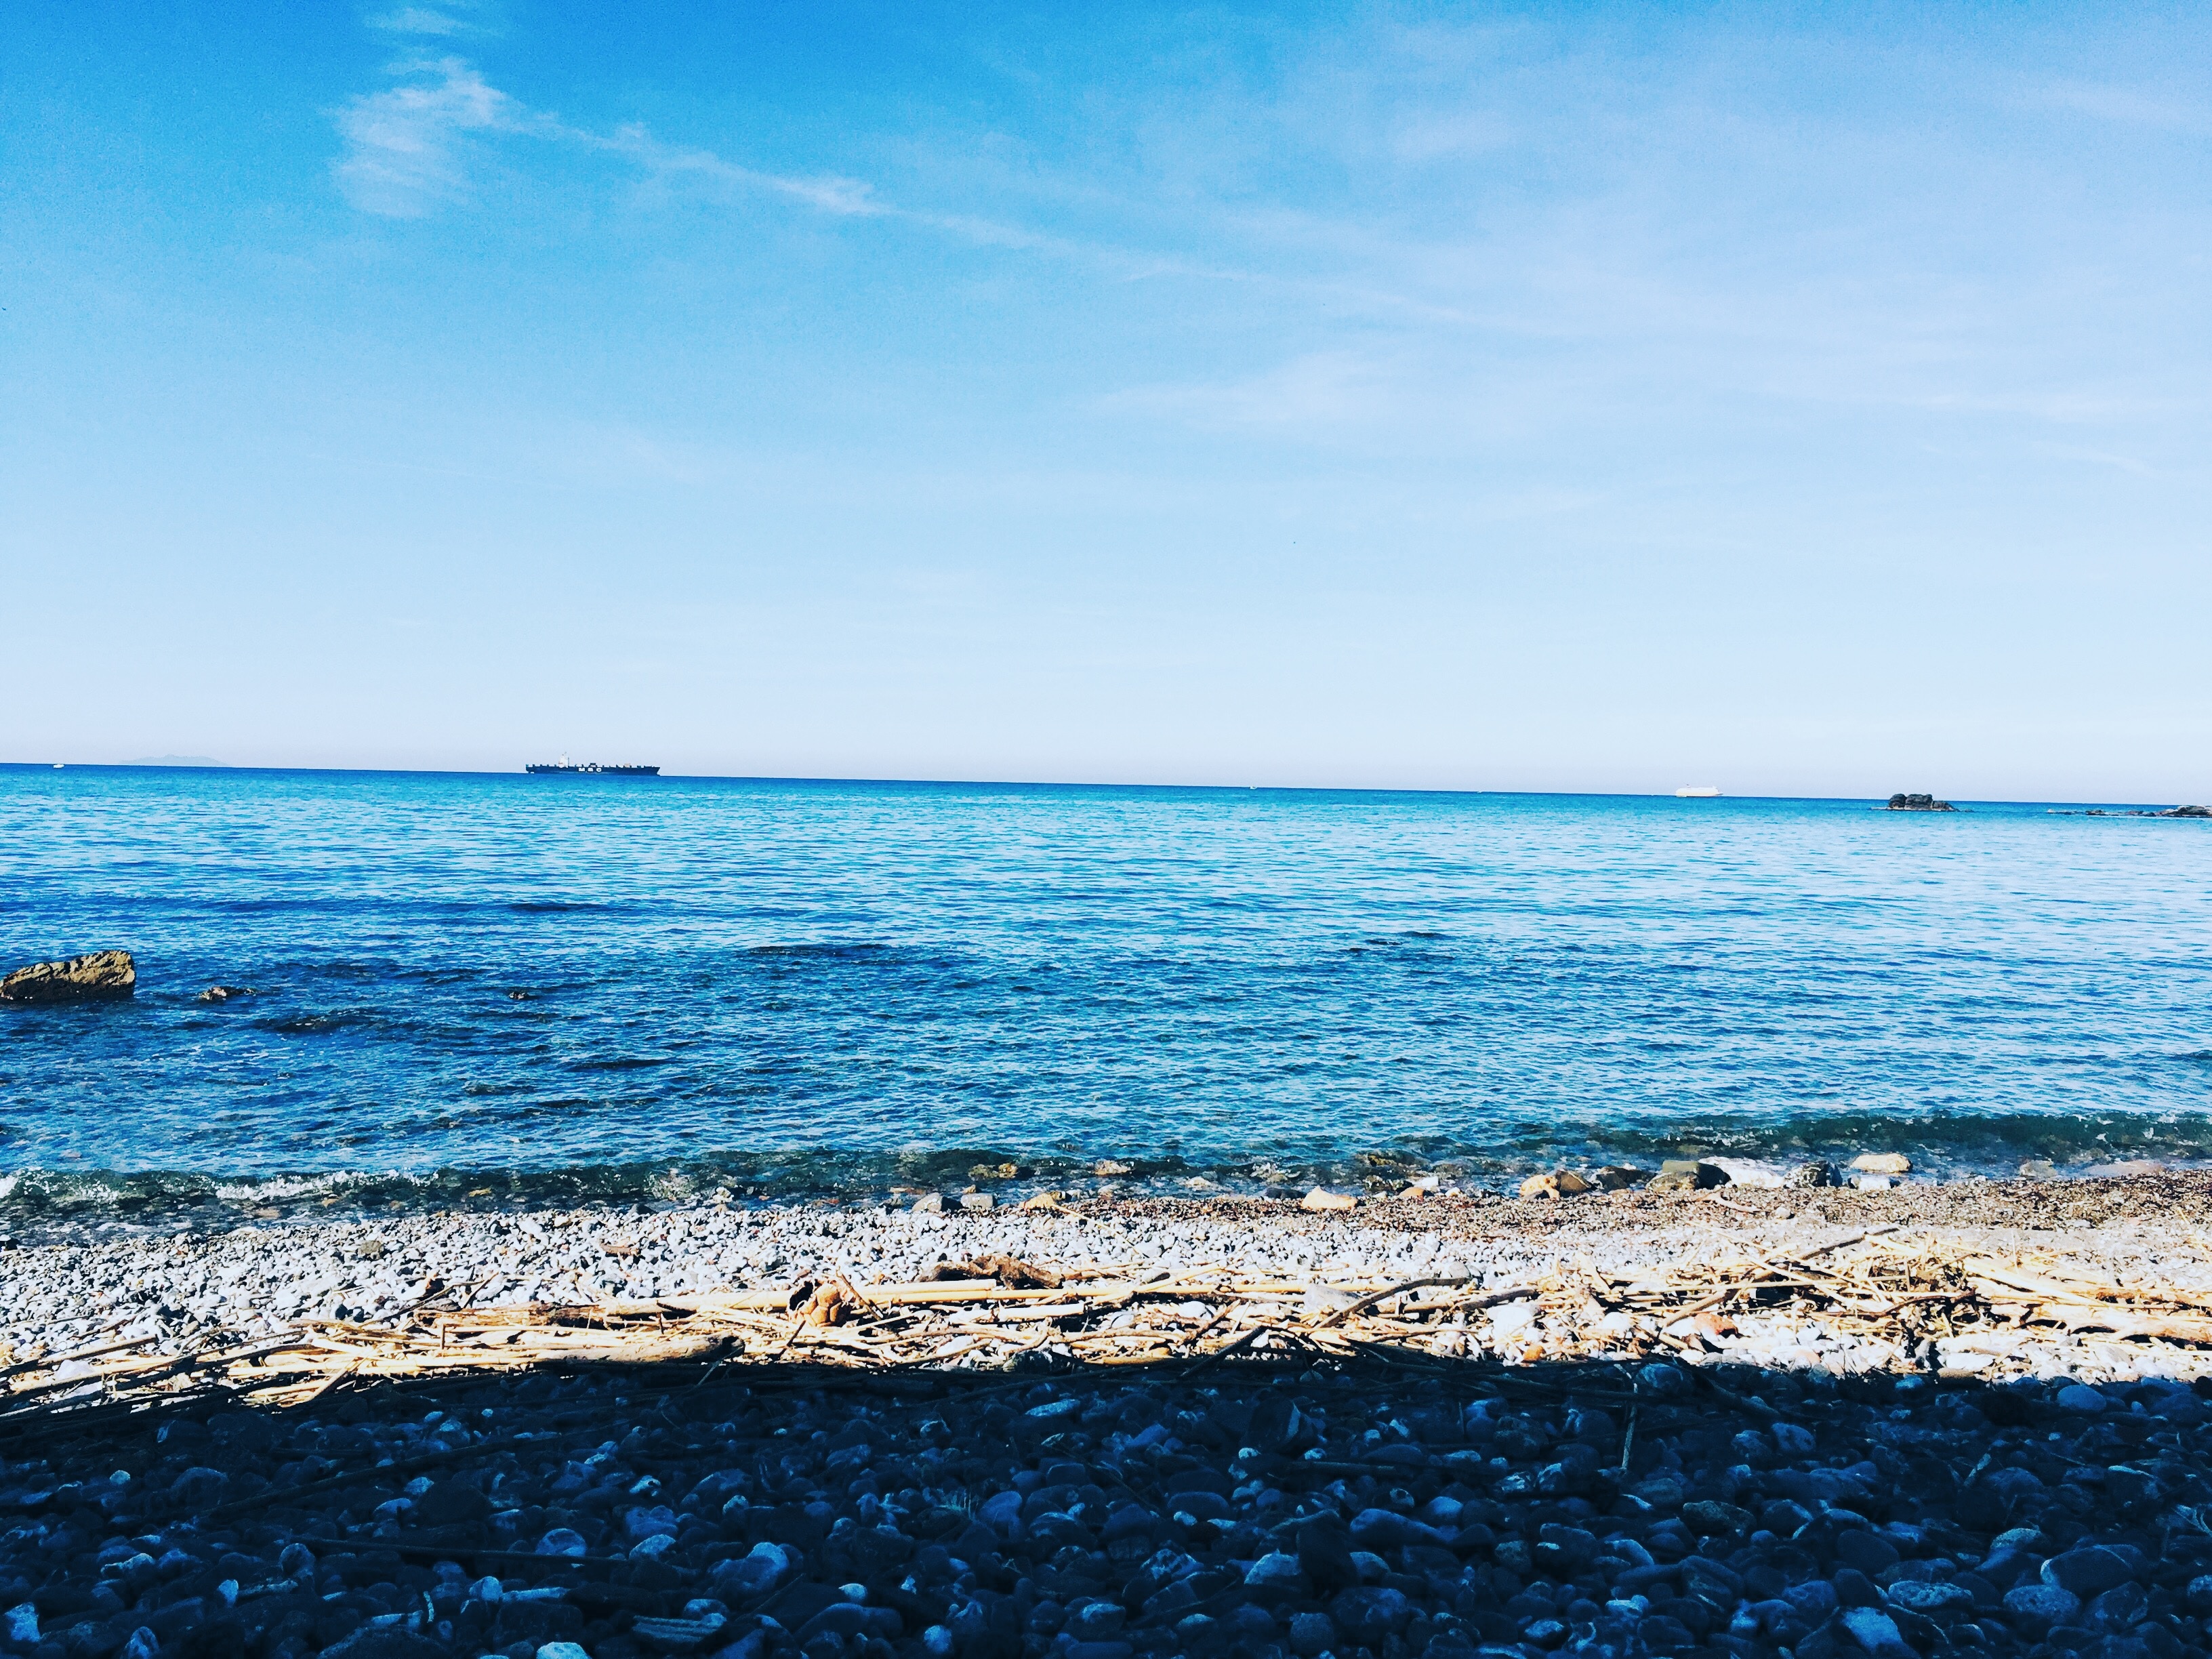
beach, sea, coast, water, sand, ocean, horizon, cloud, sky, shore, wave, vacation, dusk, bay, blue, body of water, cape, wind wave